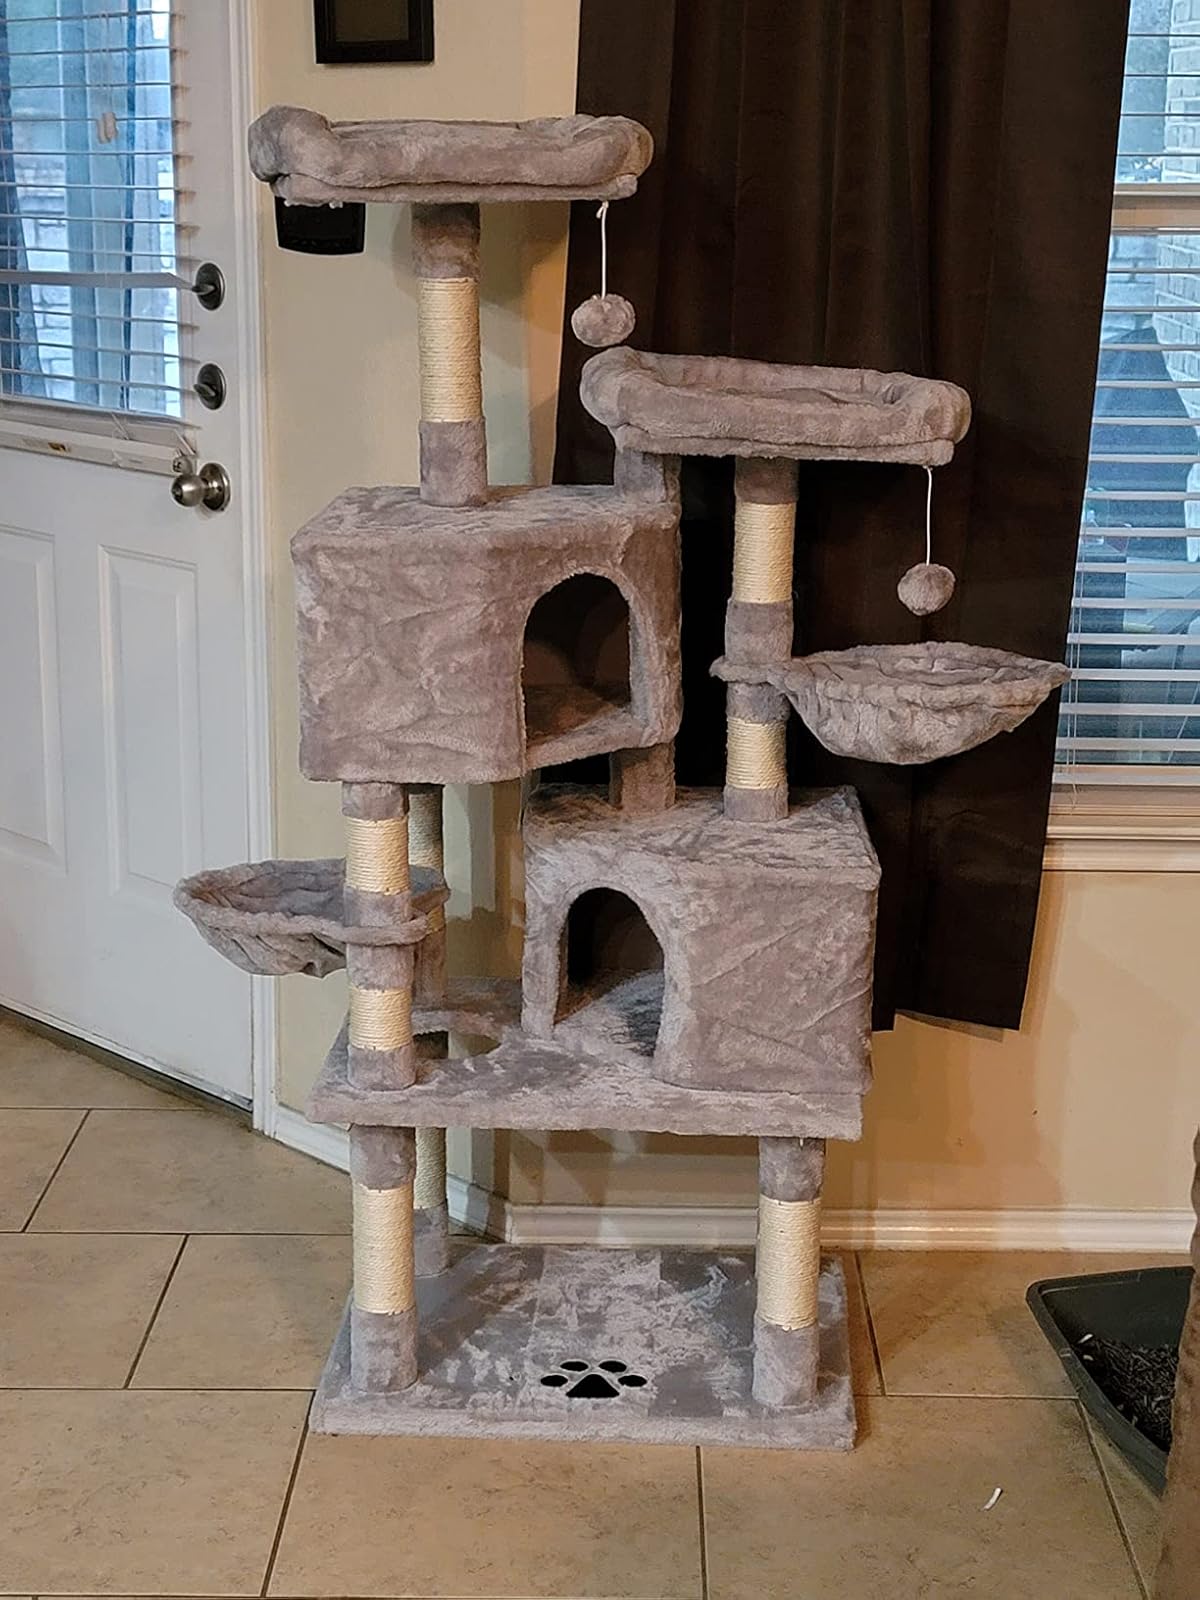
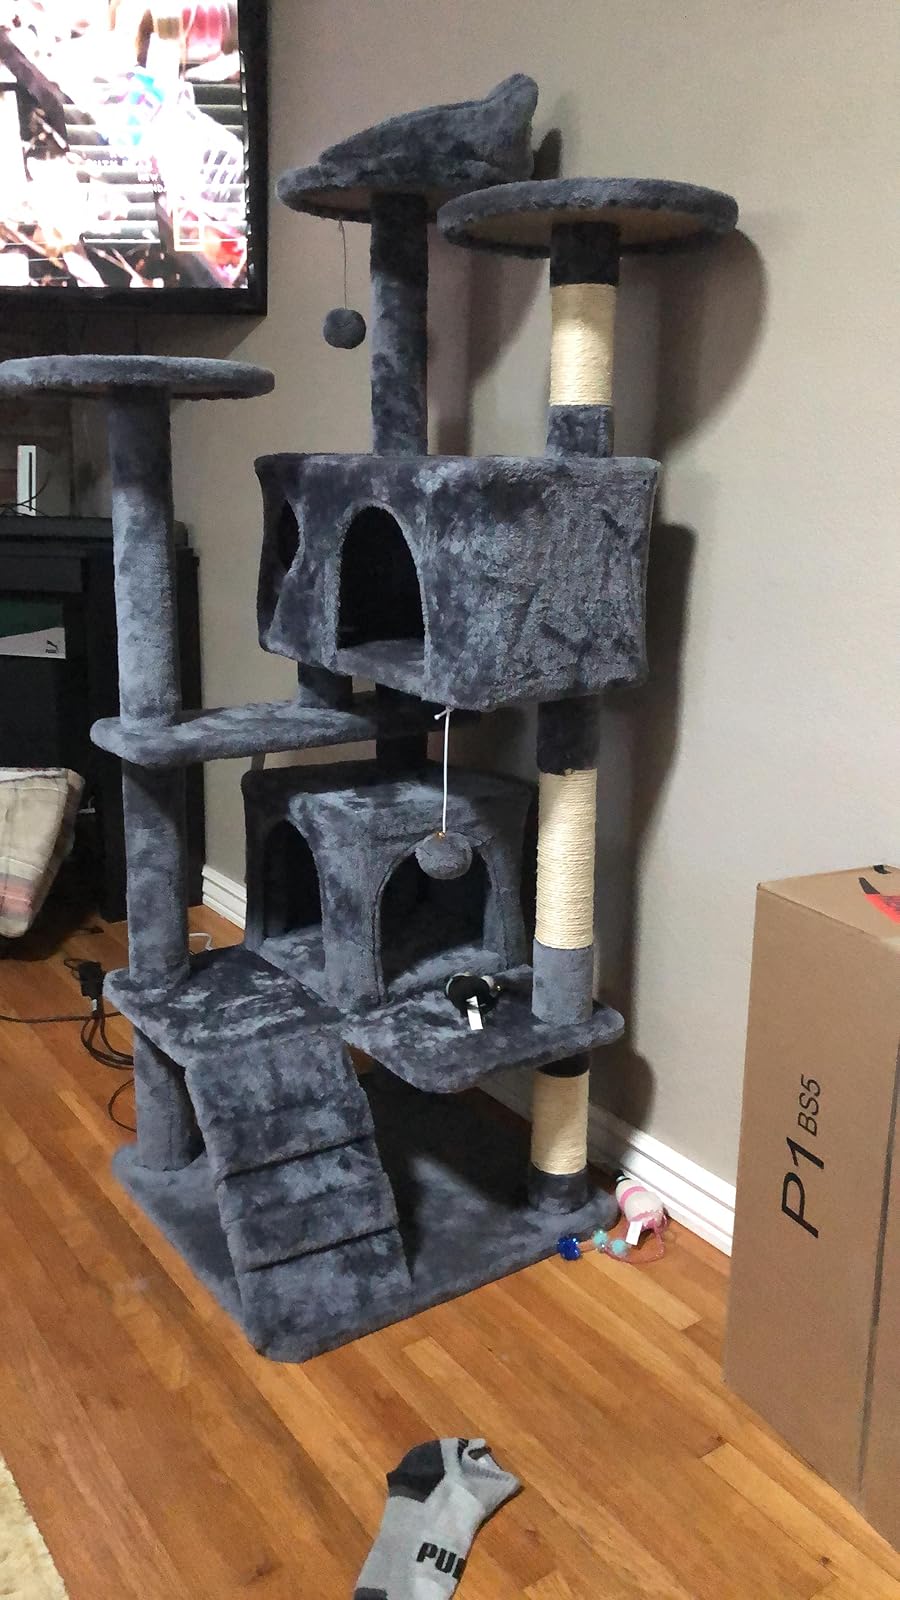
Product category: items_cat tree
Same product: no